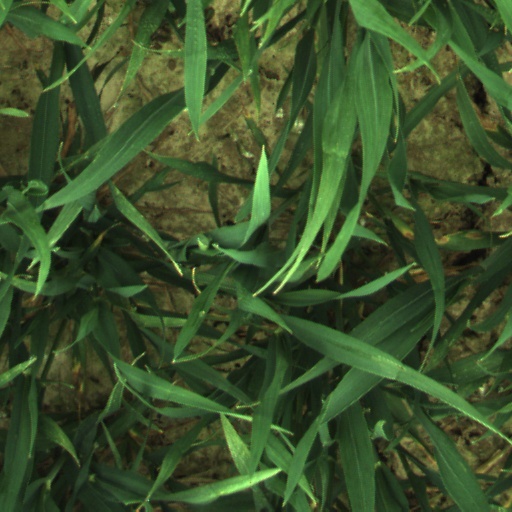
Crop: wheat